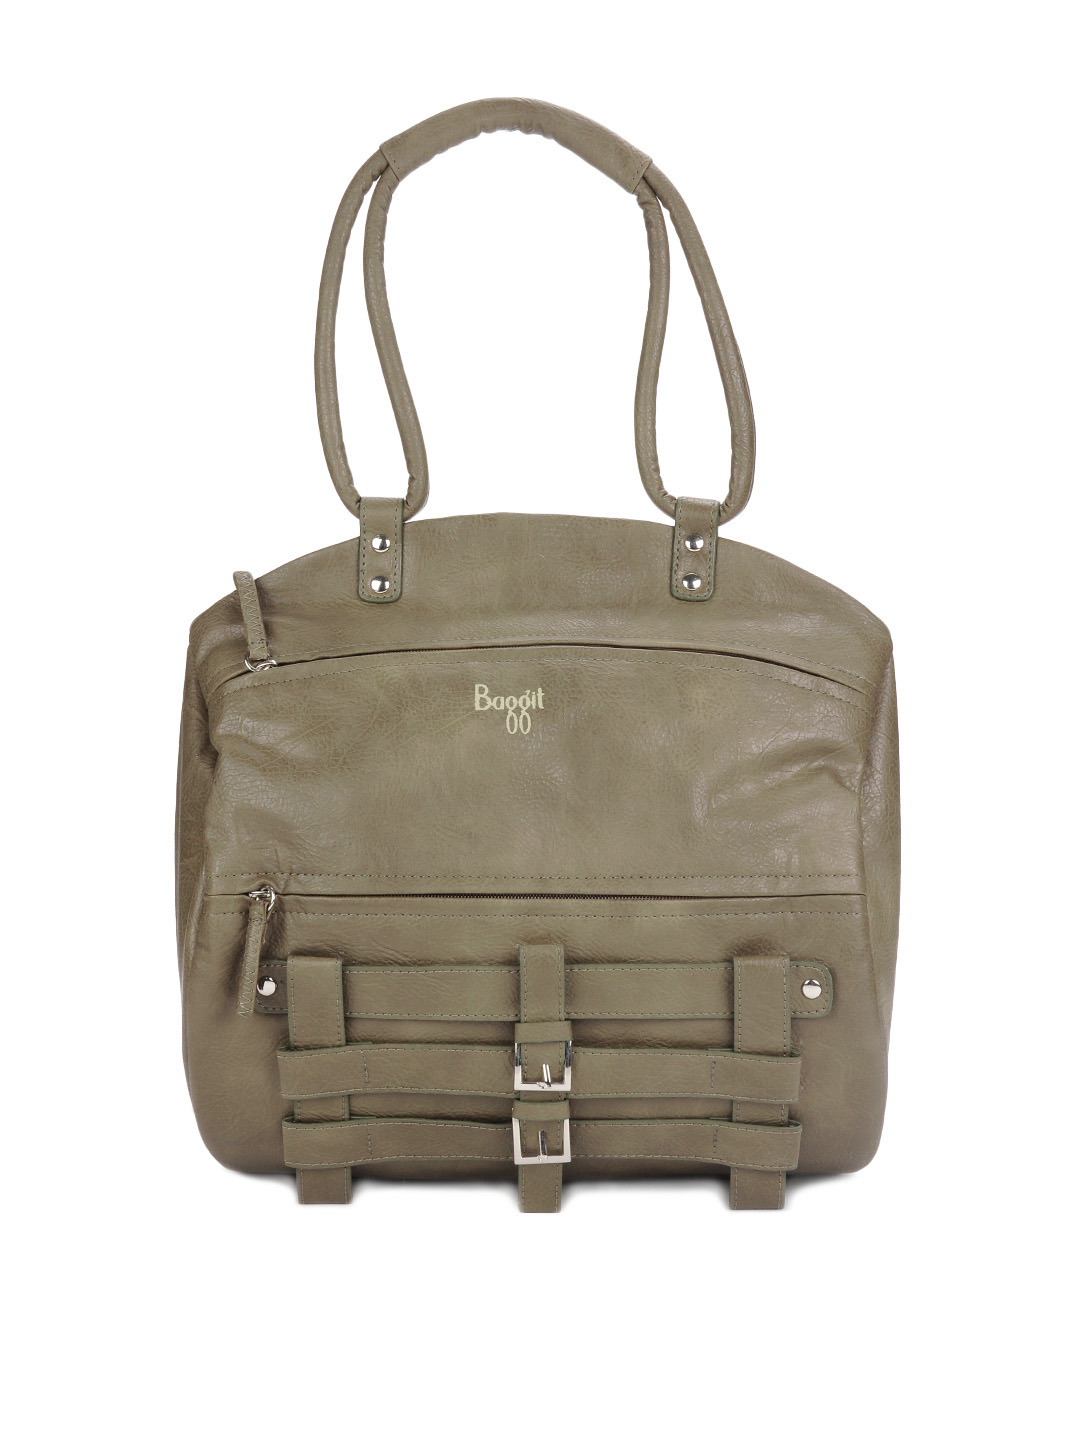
Baggit Women Olive Handbag
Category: Accessories / Bags / Handbags
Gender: Women
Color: Olive
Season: Summer 2012
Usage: Casual